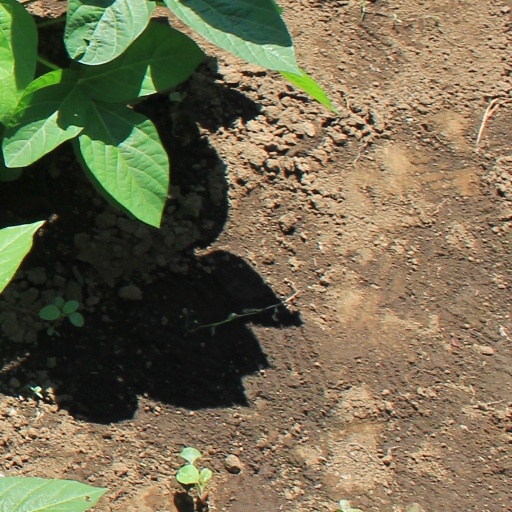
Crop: soybean